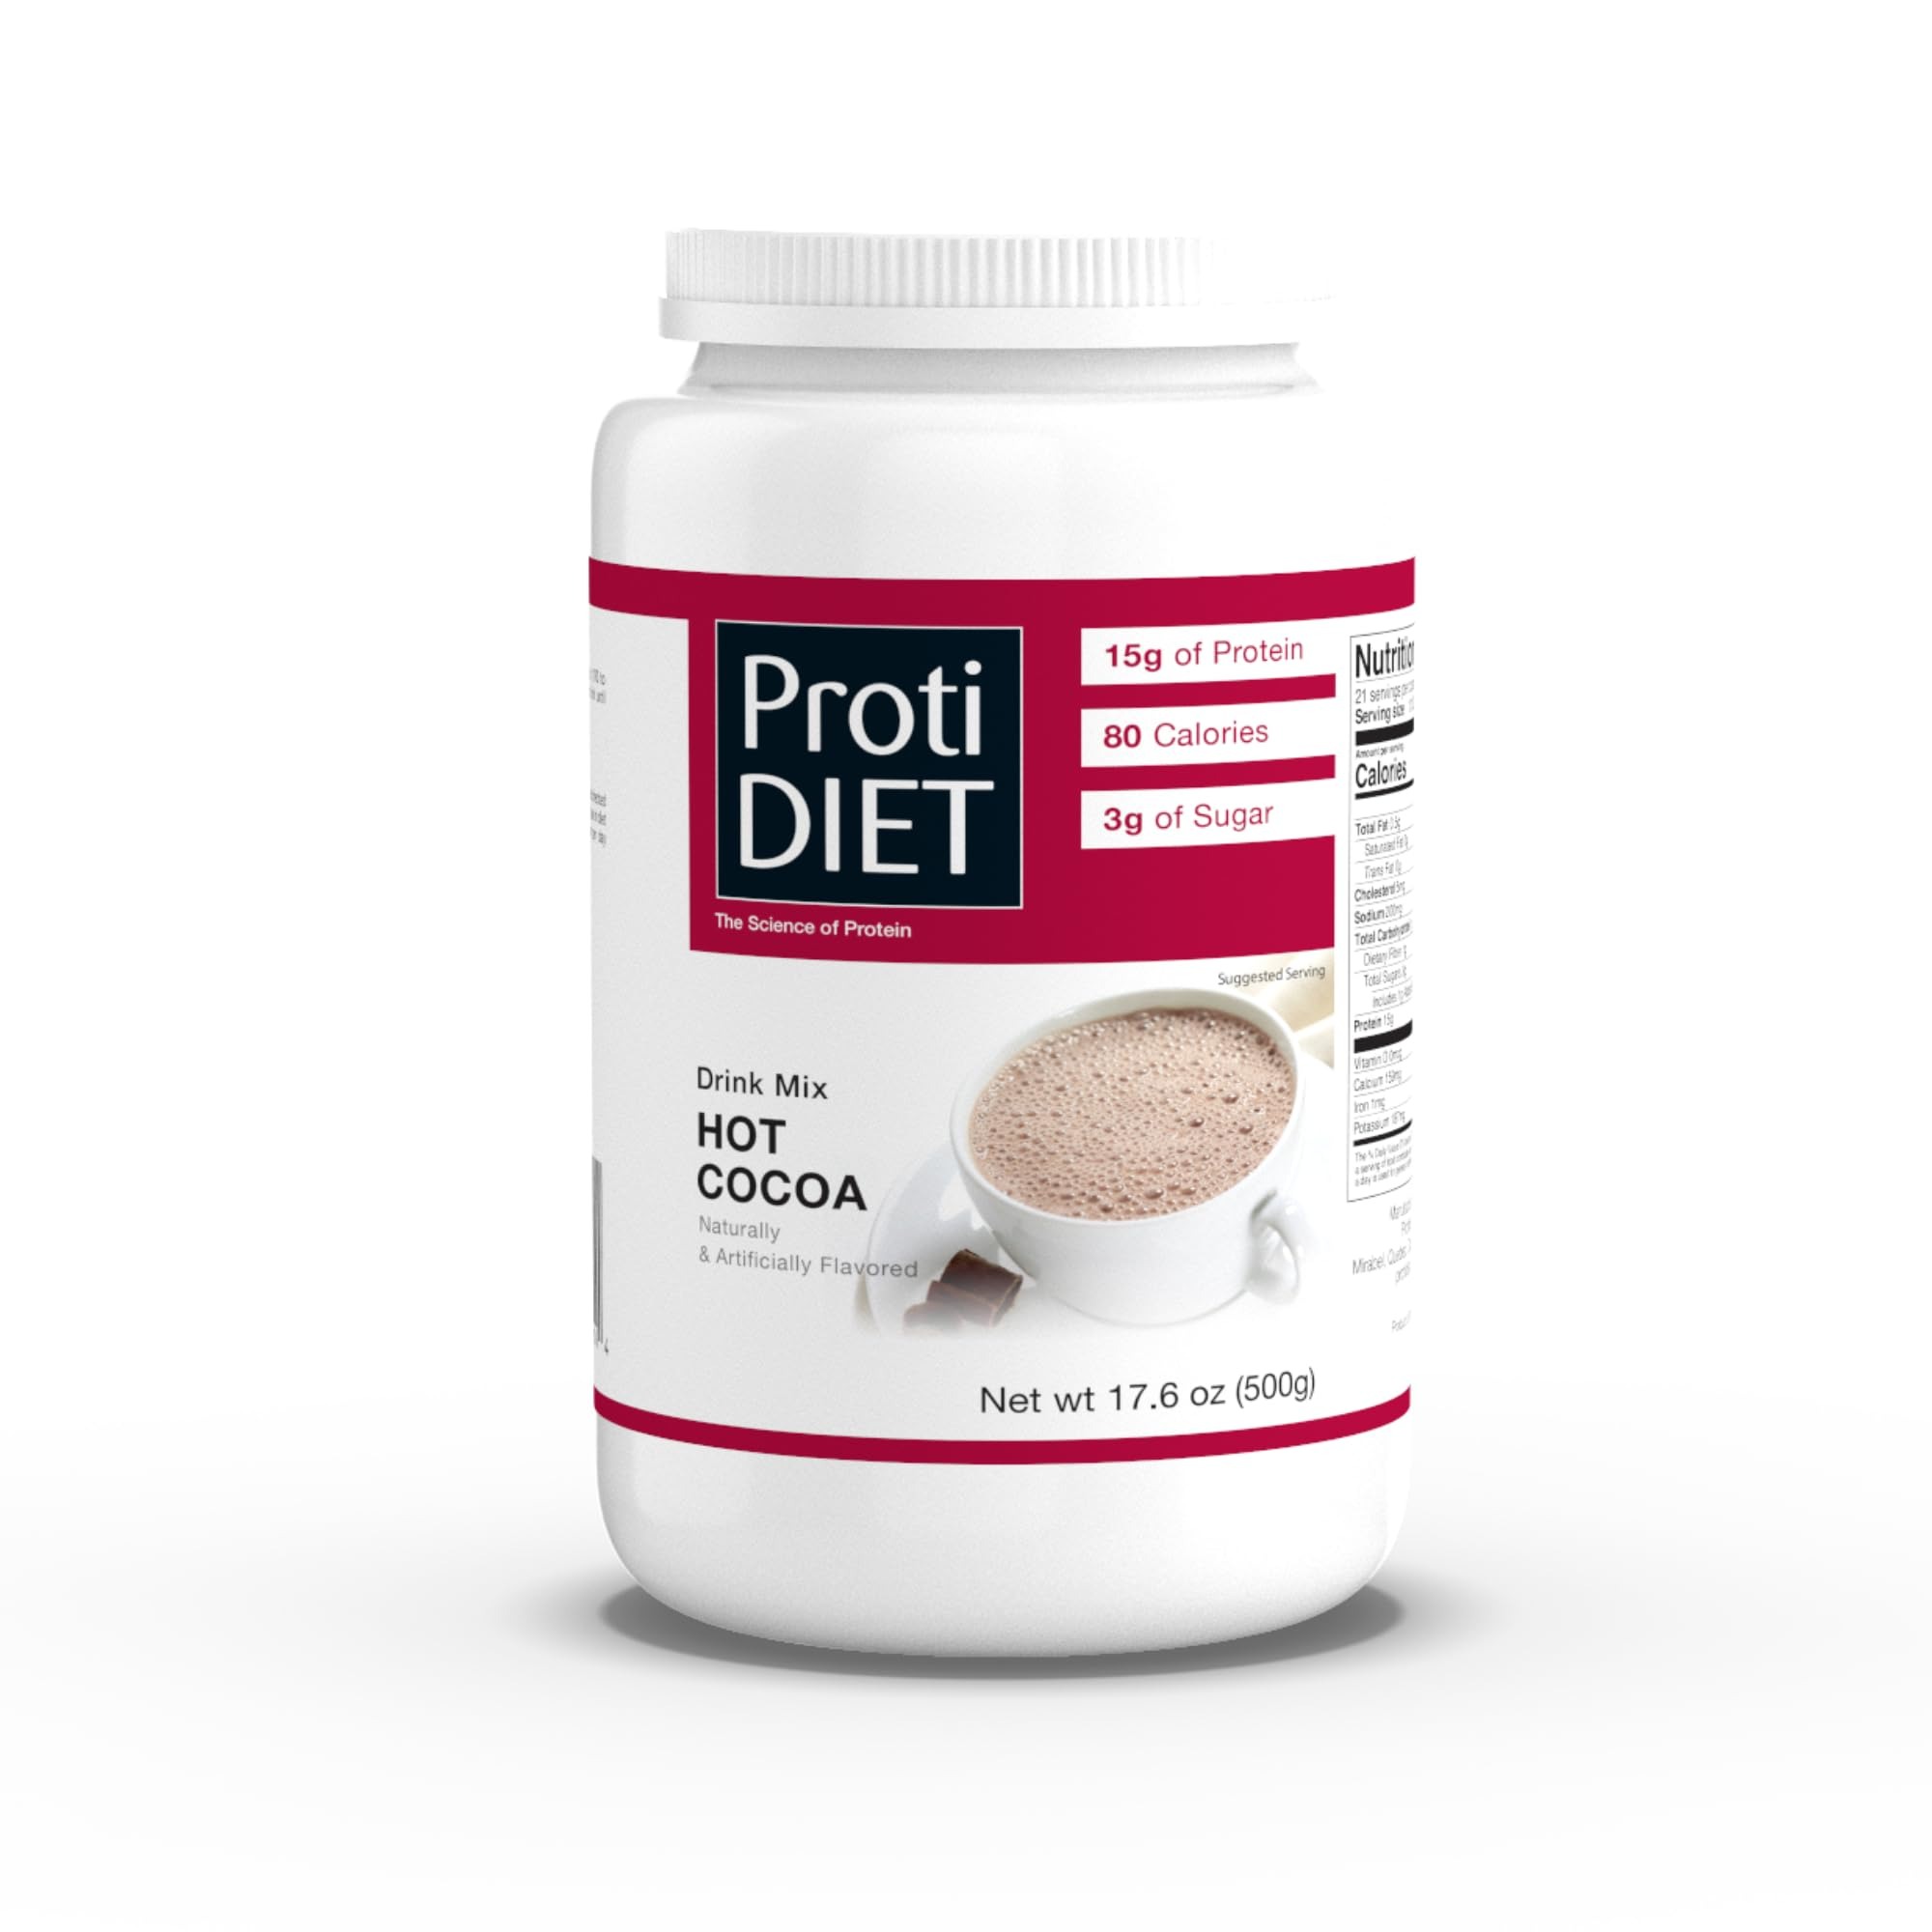
Item Name: ProtiDIET High Protein Hot Cocoa Mix - Low Fat Hot Cocoa Drink with Collagen - 21 Servings of Smooth and Rich Chocolaty Protein Drink Mix Flavor - 17.6 oz Canister
Bullet Point 1: Your Daily Protein Boost – Feeling tired? Kickstart your day with our creamy, rich High Protein Hot Cocoa Mix. Each 24g serving of this protein powder provides 15g of high-quality protein to fuel your active lifestyle. Enjoy 21 servings per 500-gram canister.
Bullet Point 2: Flavorful Journey – Whether you're on-the-go or relaxing at home, enjoy a warm creamy hot cocoa high protein drink anytime. Just mix 1.5 scoops into 6-8 oz (170-230ml) of hot water, stir with a fork until smooth, and savor the rich, chocolaty flavor. Perfect for any moment.
Bullet Point 3: Nutritious Delight – Indulge in our guilt-free hot cocoa, packed with rich, creamy flavor and just 90 calories. Made from premium cocoa for a decadent chocolate taste, it's low in fat and sugar, making it a perfect treat for any diet plan. Enjoy this nutritious, high-protein drink anytime.
Bullet Point 4: Stay Beautifully Fit – Savor a warm, satisfying drink while having your cozy moments with this sweet Hot cocoa protein drink, all while fueling your body with the energy and essential nutrients to support a healthy and radiant you.
Bullet Point 5: Stay Motivated – Sticking to your diet is hard work but with ProtiDIET high protein drinks, keeping to your fitness goals is a breeze. Our motivation is to keep you motivated as you see your body transform every day in front of your eyes and realize how close you are to your goal.
Product Description: <p>ProtiDIET has helped tens of thousands reach and maintain their weight goals, proving themselves as the leader in the dietary nutrition field, and it's all thanks to their vast delicious and nutritionally balanced dietary product line that is compatible with all life styles.</p> <p>Sticking to your diet is hard work but with ProtiDIET high protein drinks, keeping to your fitness goals is a breeze. Every Hot cocoa protein drink is specially made with the perfect blend of taste, nutrition, and convenience in mind, making it the ideal choice for maintaining a healthy lifestyle.</p> <p>Indulge in our guilt-free hot cocoa, packed with rich, creamy flavor and just 90 calories. Made from premium cocoa for a decadent chocolate taste, it's low in fat, and sugar, making it a perfect treat for any diet plan.&nbsp;</p> <p>Savor a warm, satisfying drink while having your cozy moments with this sweet Hot Cocoa Protein Drink, all while fueling your body with the energy and essential nutrients to support a healthy and radiant you.</p> <p>Kickstart your day with our creamy, rich High Protein Hot Cocoa Mix. Each 24g serving of this protein powder provides 15g of high-quality protein to fuel your active lifestyle. Enjoy 21 servings per 500-gram canister.</p> <p>Whether you're on-the-go or relaxing at home, savor a warm,creamy hot cocoa high protein drink anytime. Simply mix 1.5 scoops into 6-8 oz (170-230ml) of hot water, stir until smooth, and savor the rich, chocolaty flavor.</p> <p>Our motivation is to keep you motivated as you see your body transform every day in front of your eyes and realize how close you are to your goal.&nbsp;</p>
Value: 17.6
Unit: Ounce

Price: 28.99